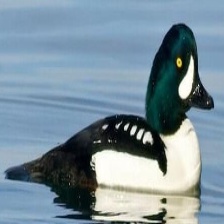
Species: BARROWS GOLDENEYE
Scientific name: BUCEPHALA ISLANDICA
ImageNet parent category: drake